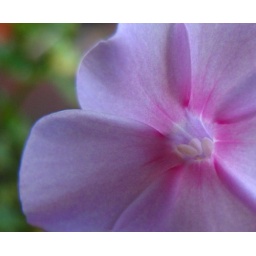
unknown pink &amp;amp; lavender flower in our street flower pot